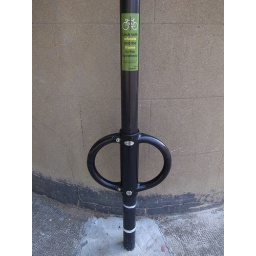
new bike stand pole in Lambeth